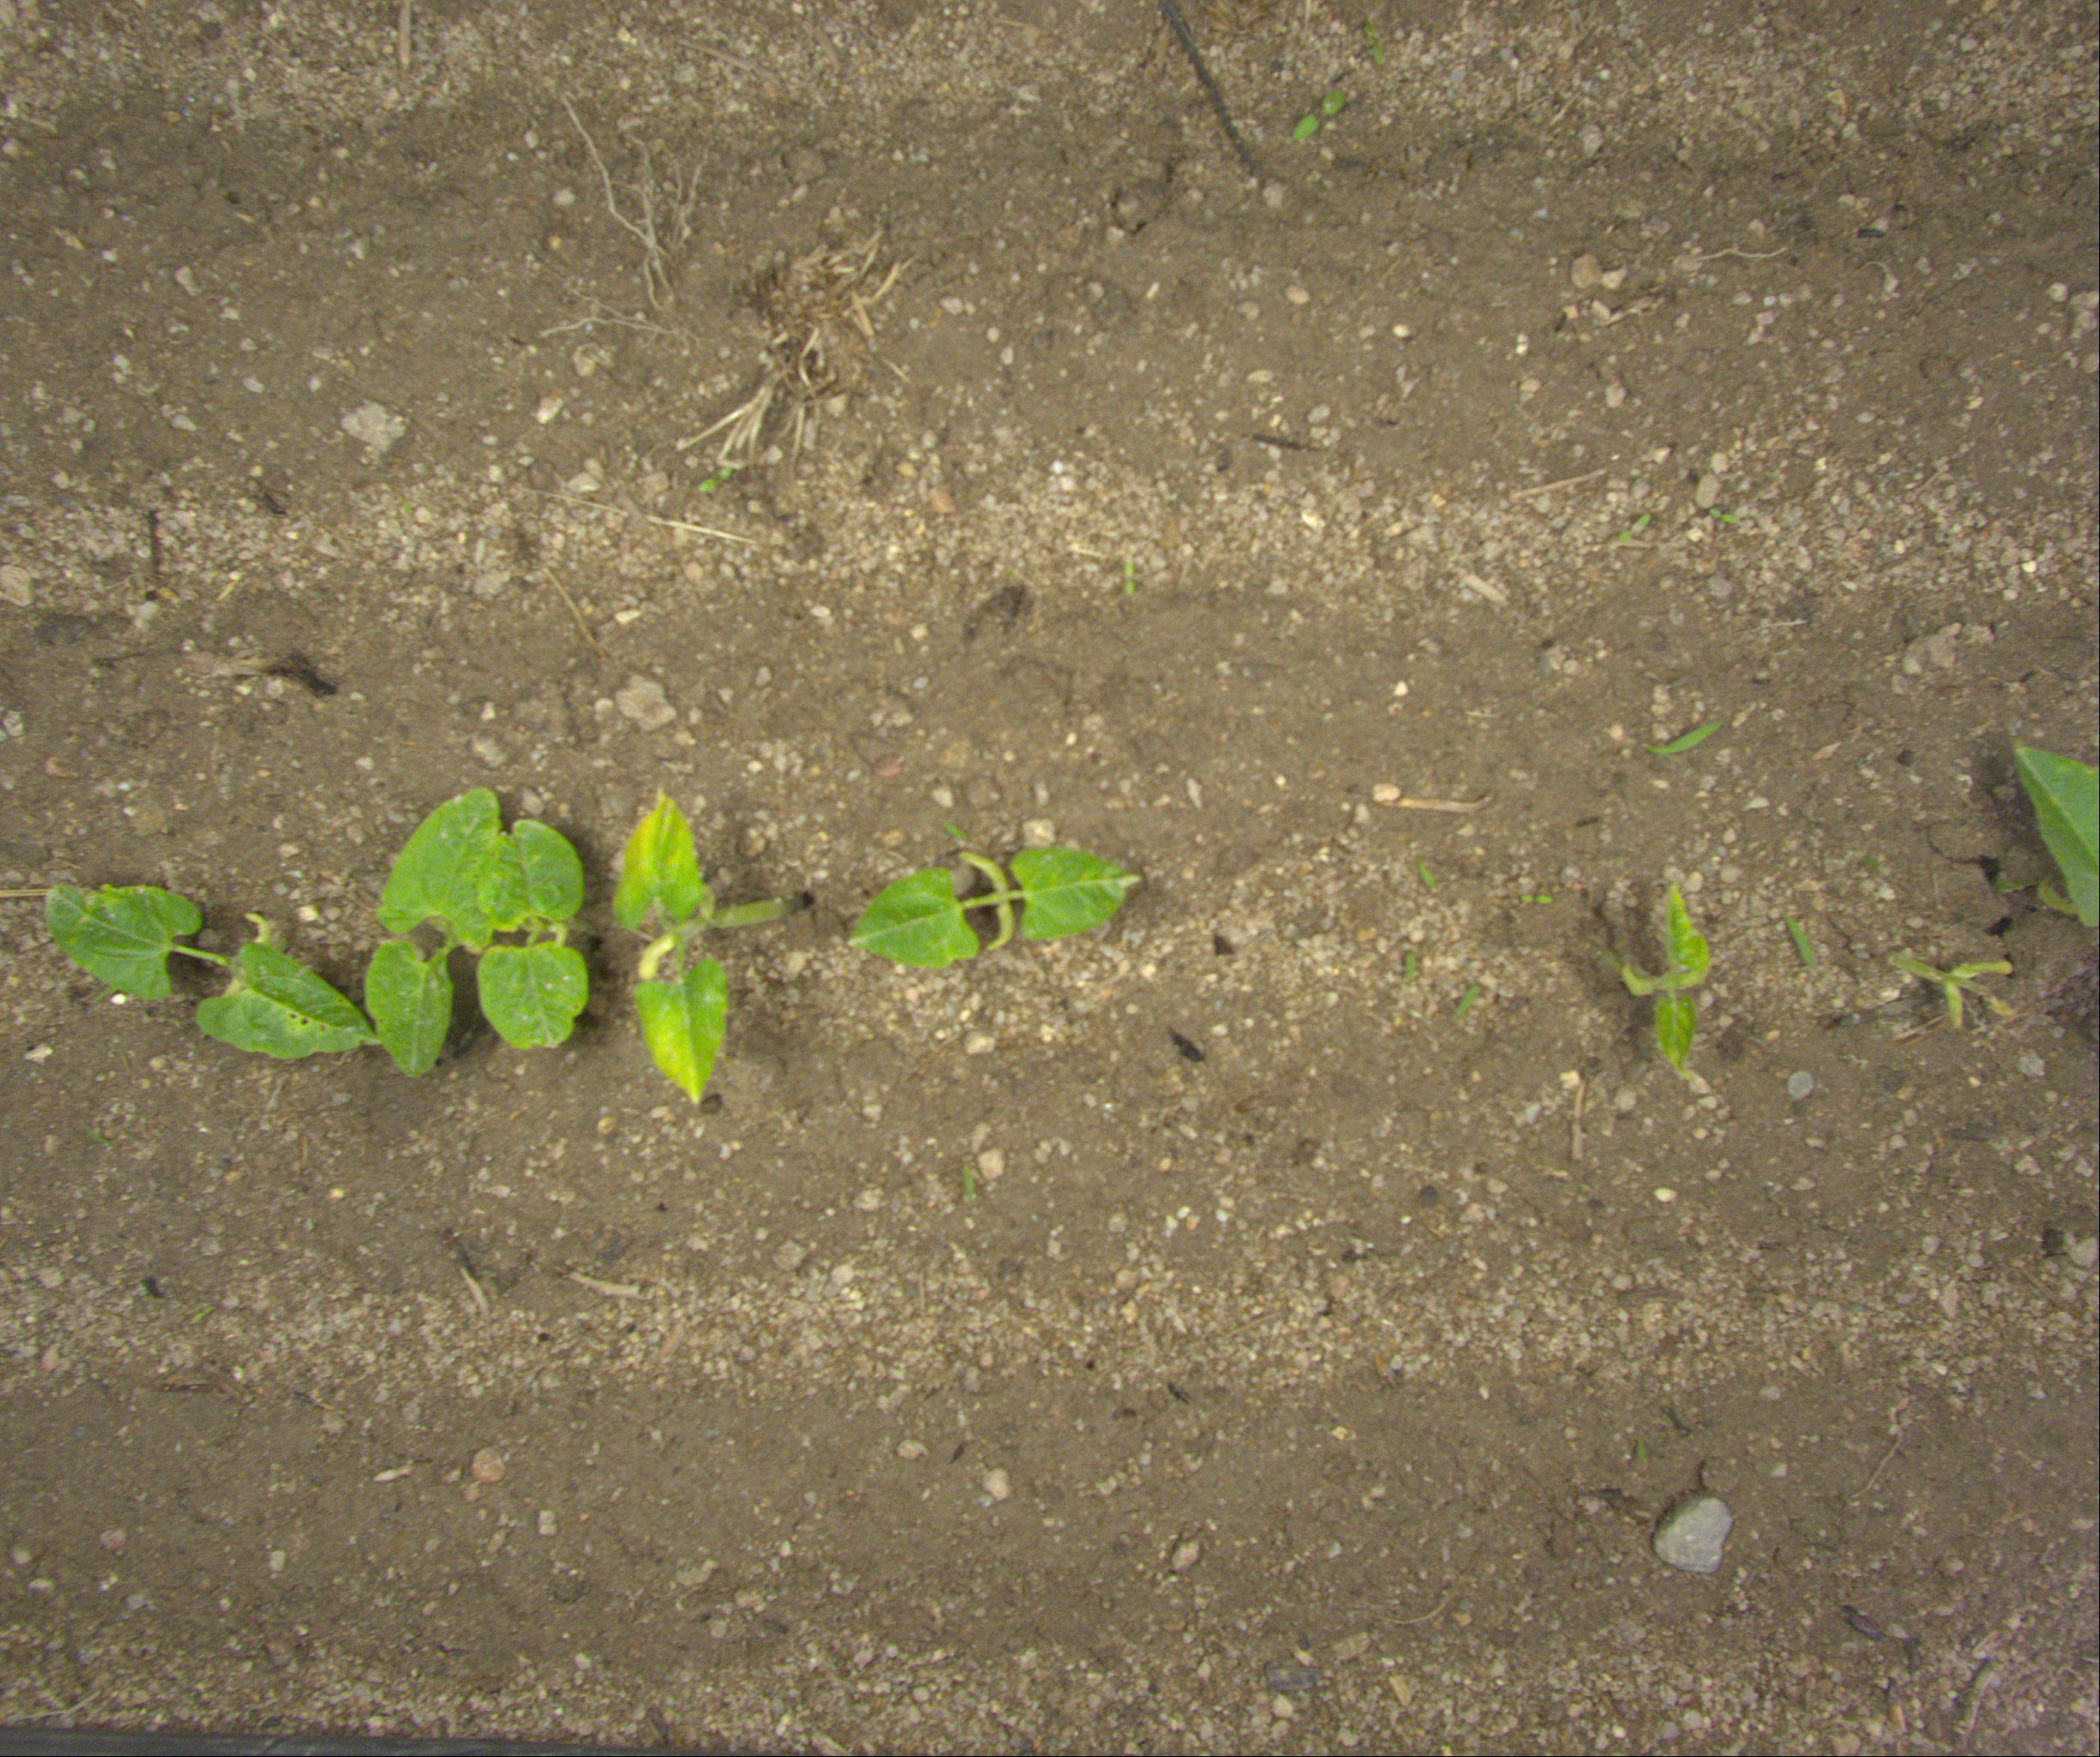
Crop: bean
Objects: bean, bean, bean, bean, bean, bean, bean, stem_bean, stem_bean, stem_bean, stem_bean, stem_bean, stem_bean, stem_bean